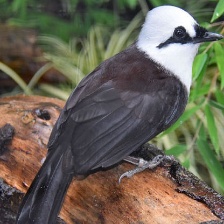
Species: SAMATRAN THRUSH
Scientific name: MYOPHONUS CASTANEUS